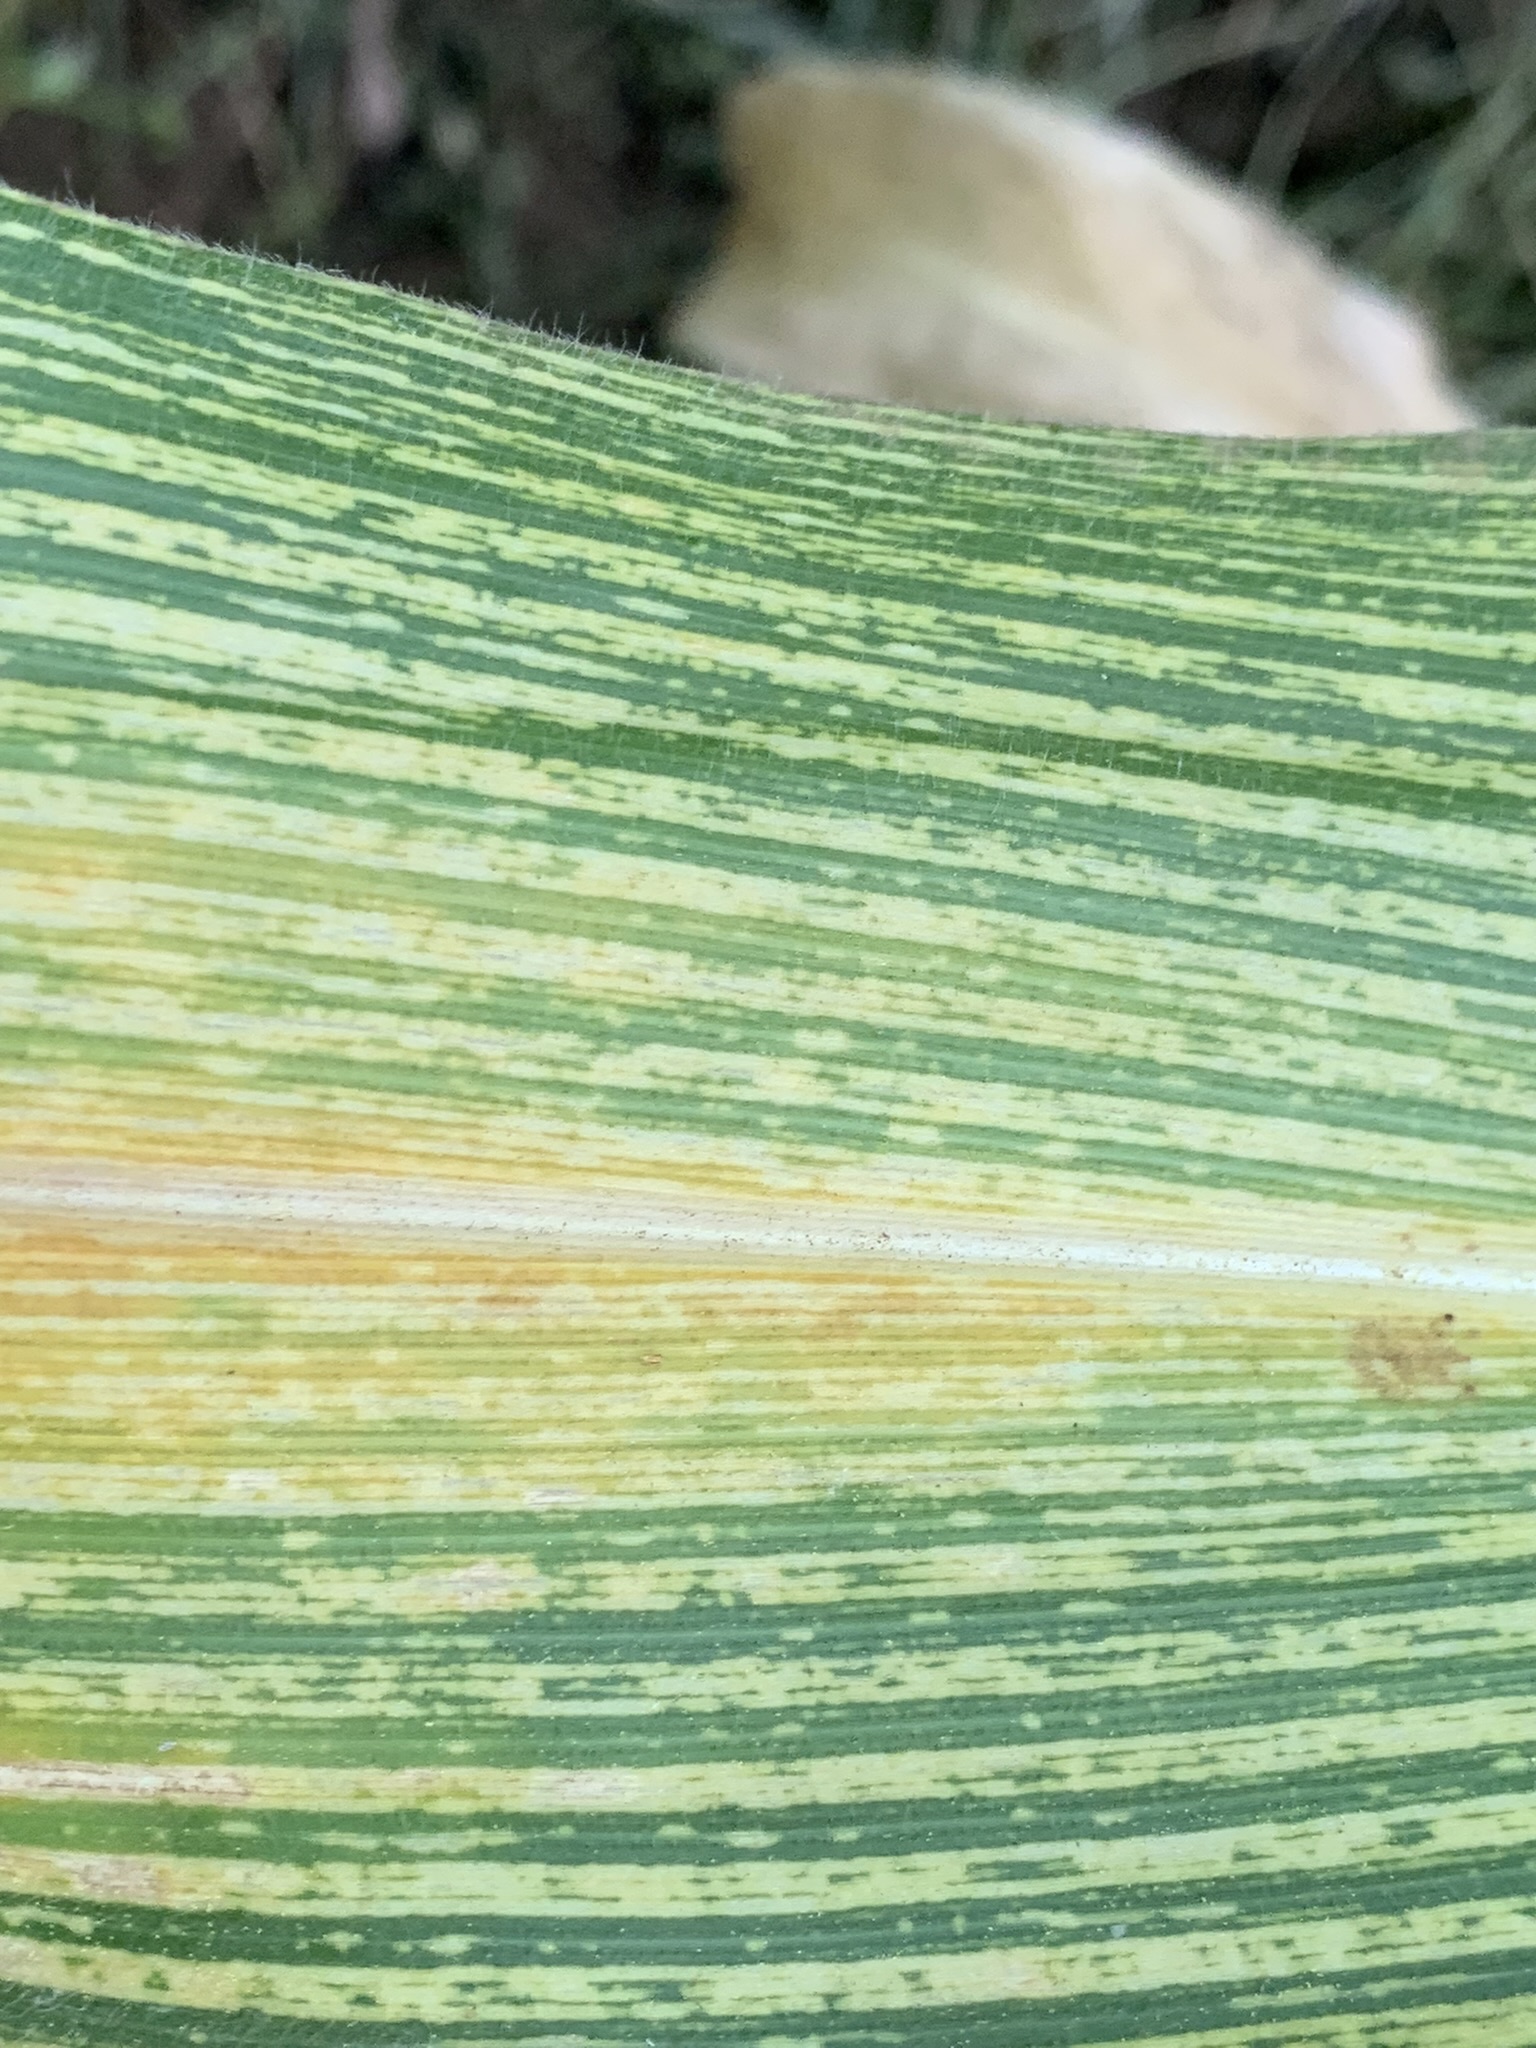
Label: MSV